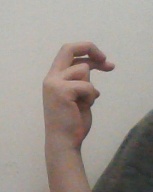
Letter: zay